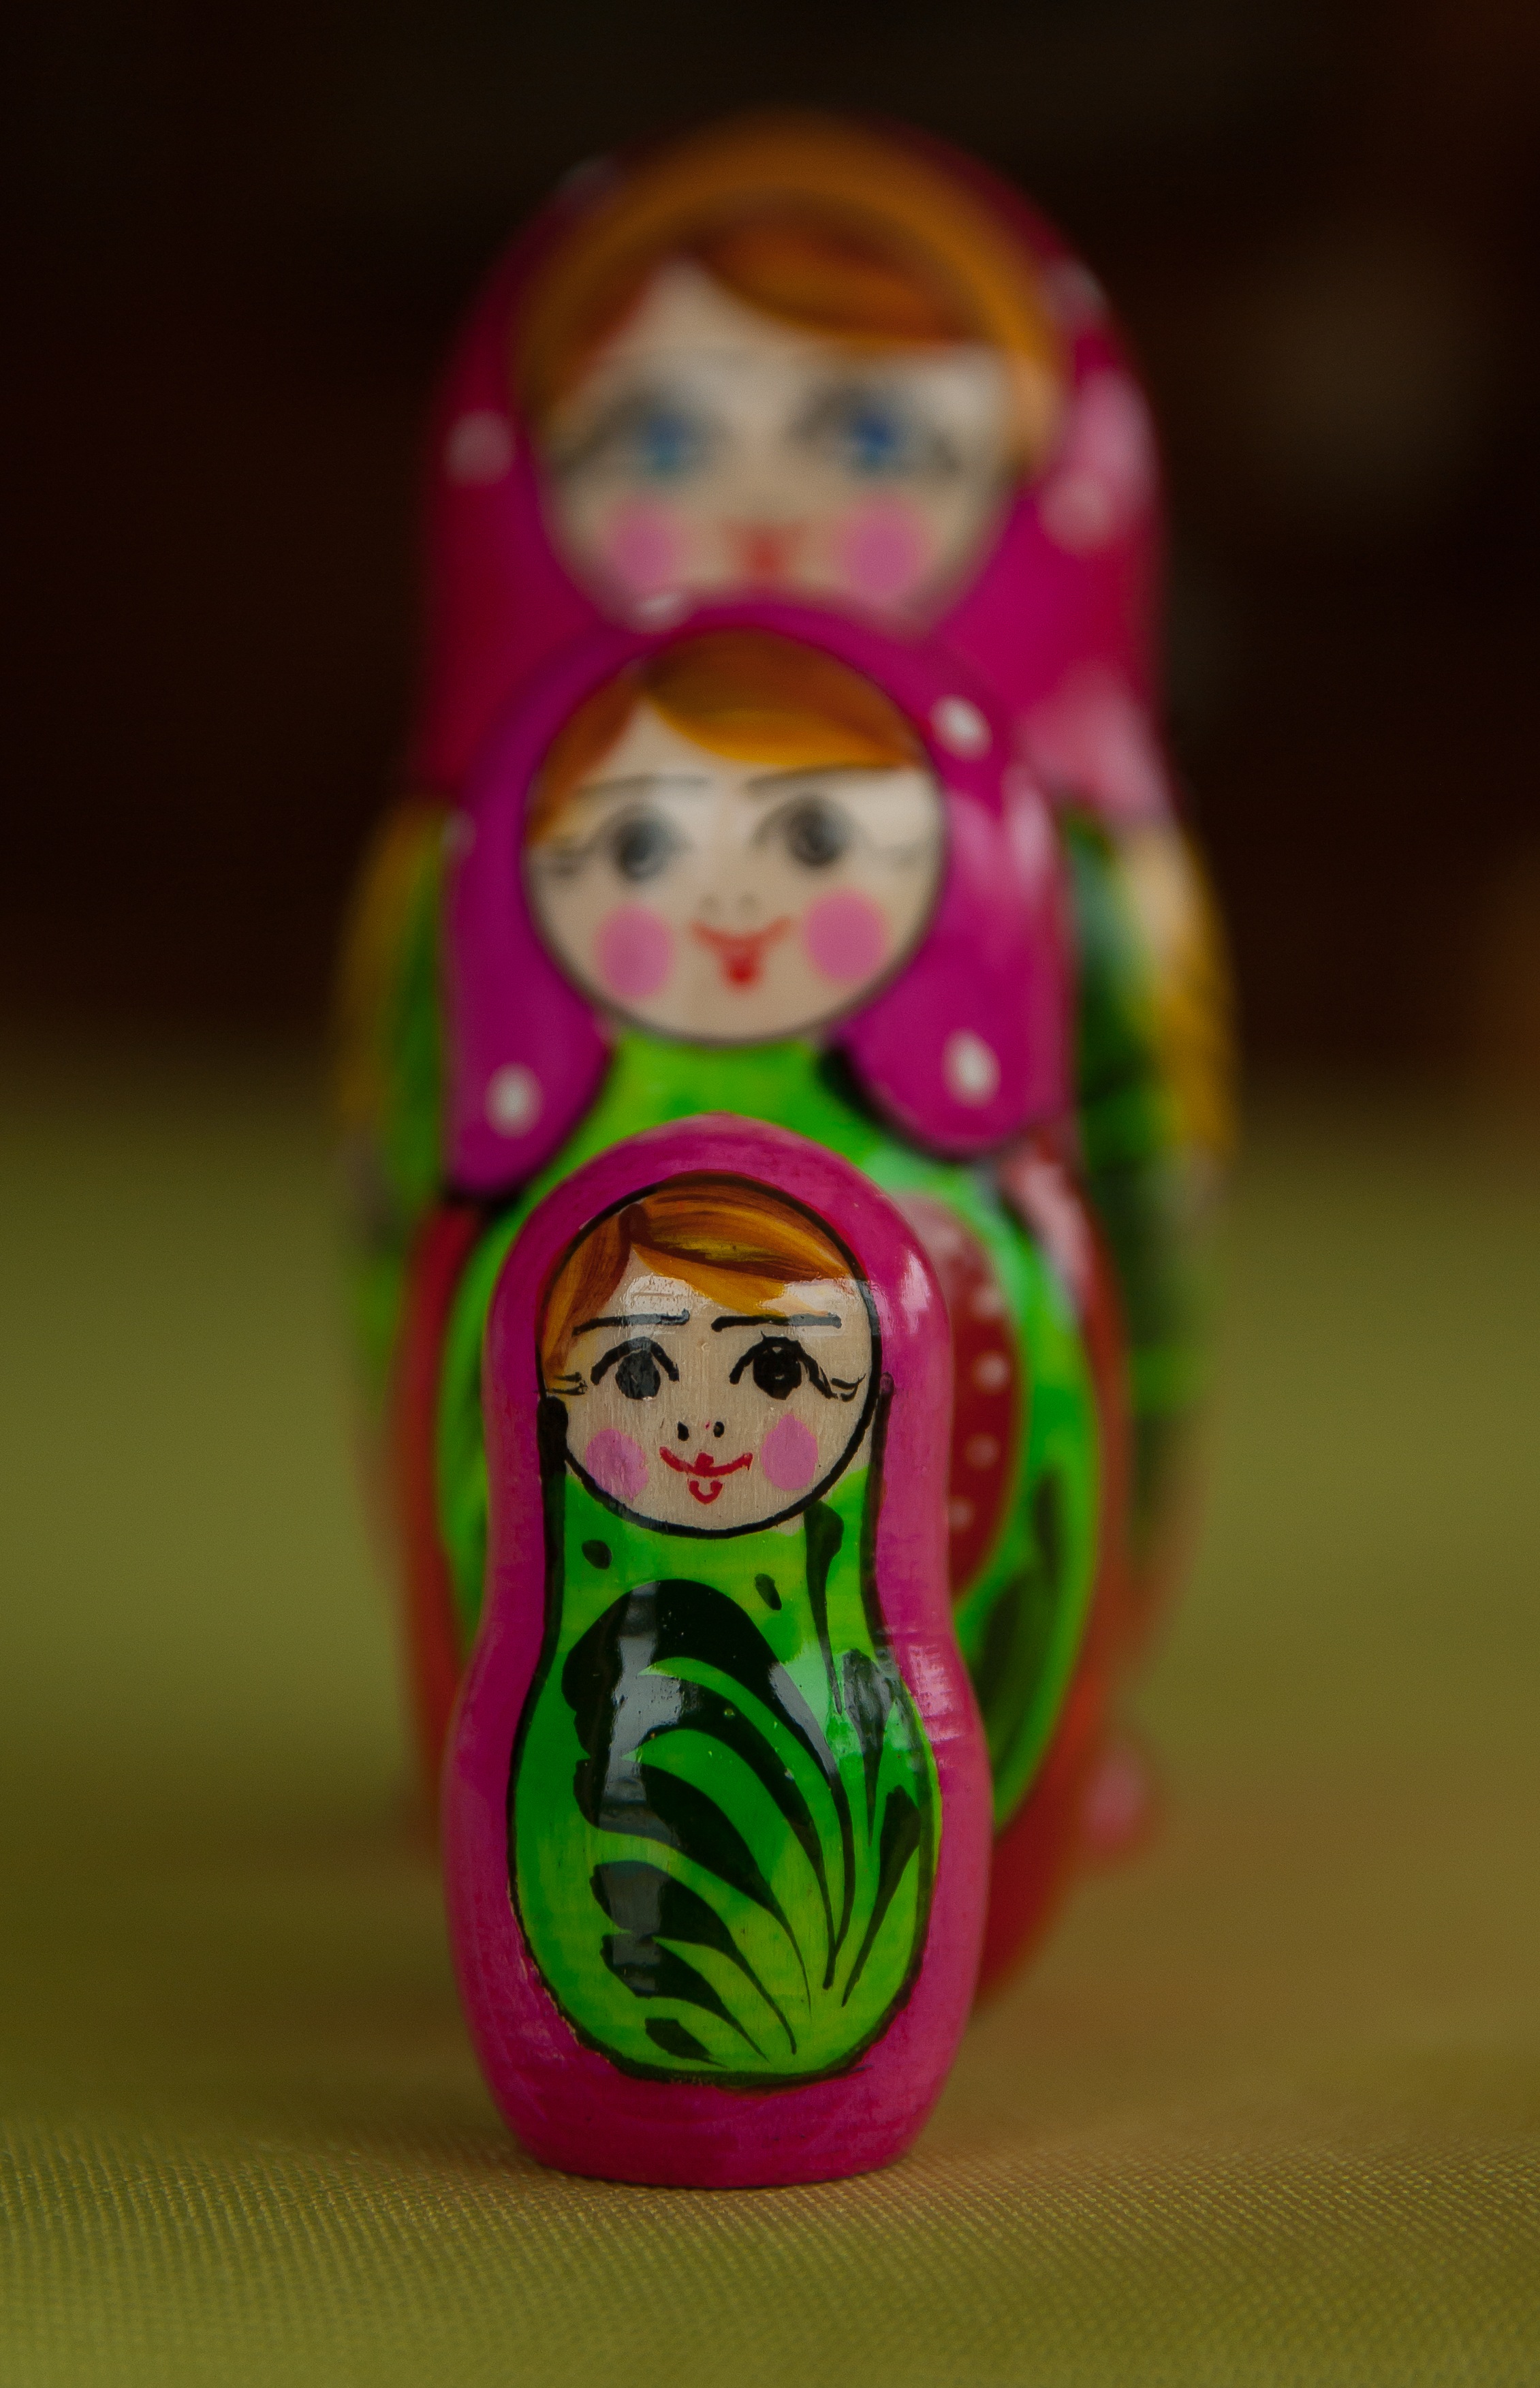
color, pink, green, doll, toy, head, hand, sweetness, macro photography